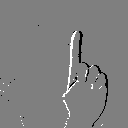
ASL letter: z